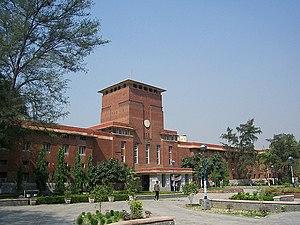
L'université de Delhi est une université centrale indienne située à New Delhi.
Une Université centrale est une université en Inde établie par un Acte du Parlement et sous la supervision du